The Stud (bar)

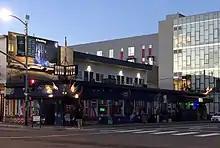
This mural was painted on The Stud in 2017 by Xara Thustra and collaborators Monica Caniao and You Go Girl

The Stud was originally started by George Mason and Alexis Muir in 1966. (Alexis Muir was a transgender woman then known as Richard Conroy; her surname Muir may be a reference to John Muir, who was her great-uncle.) In the early 1970s, George sold his half to Alexis. Alexis then sold it to Jerry "Trixie" Jones, Heidi Steffan, and Jan Hill. Jerry "Trixie" Jones was also a partial owner of Hamburger Mary's, an iconic gay restaurant, across the street. In 1974, the Stud was bought out by Jim "Edie" Fleckenstein. Edie died in 1994, leaving the Stud to his partner and resident DJ Larry Holloway aka LaRue and his accountant Ben "Fiesta" Guibord. They then partnered up with Michael McElheney. LaRue died in the 1990s due to complications from HIV/AIDS. Ben "Fiesta" Guibord died in 2011, at the age of 63, also due to complications from HIV/AIDS.